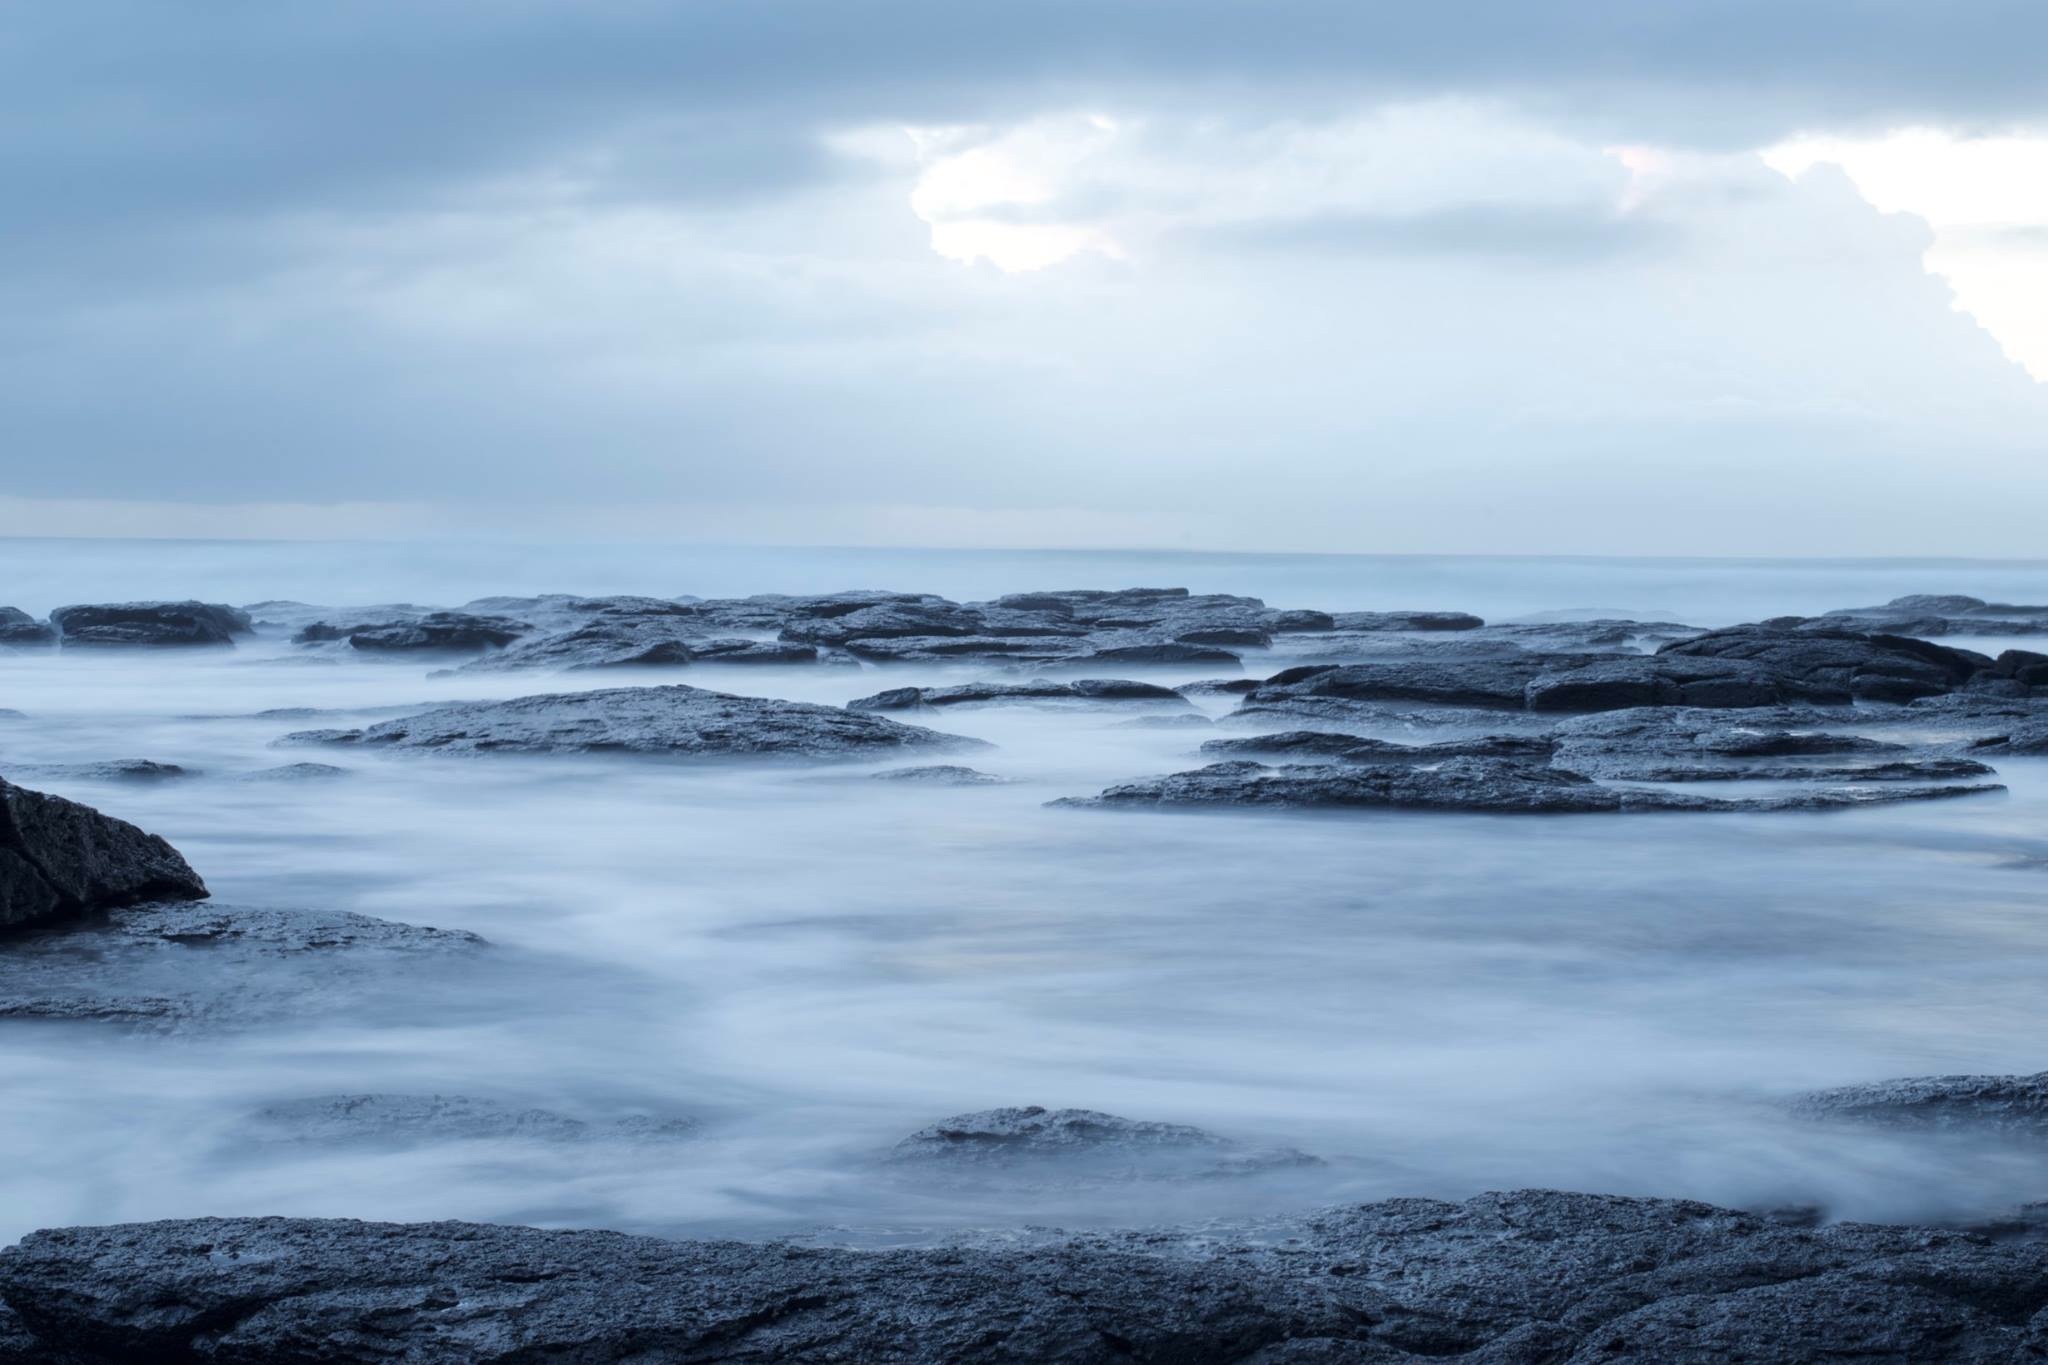
beach, sea, coast, water, sand, rock, ocean, horizon, cloud, shore, wave, wind, stone, weather, body of water, misty, atmospheric phenomenon, wind wave